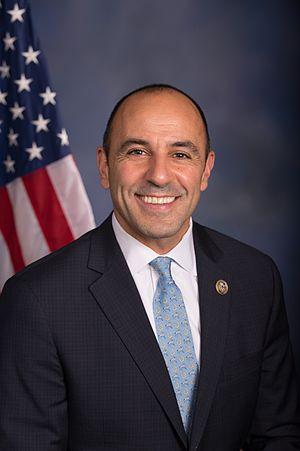
James Varni Panetta dit Jimmy Panetta, né le 1ᵉʳ octobre 1969 à Washington, est un homme politique américain. Membre du Parti démocrate, il est élu à la Chambre des représentants des États-Unis pour le 20ᵉ district de Californie en 2016.